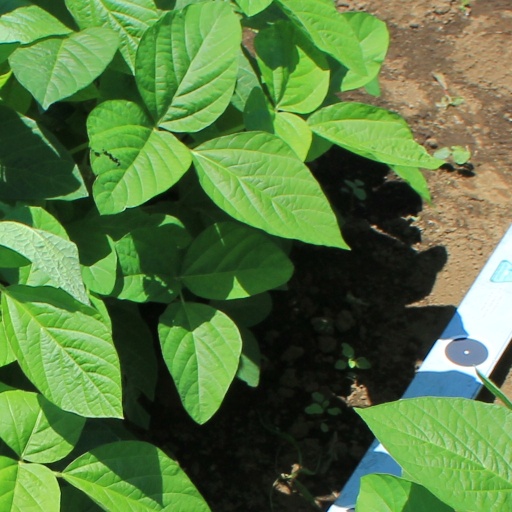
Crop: soybean